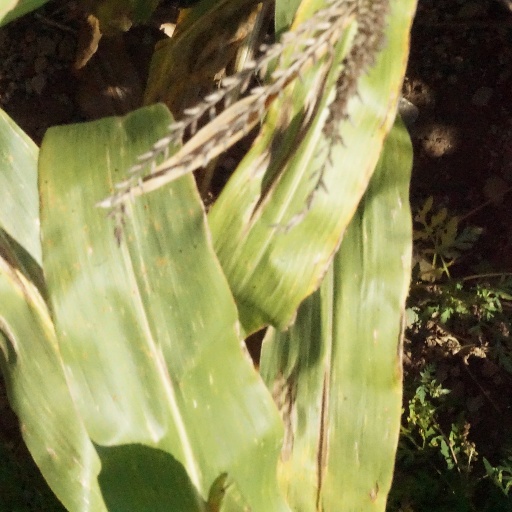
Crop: maize; corn